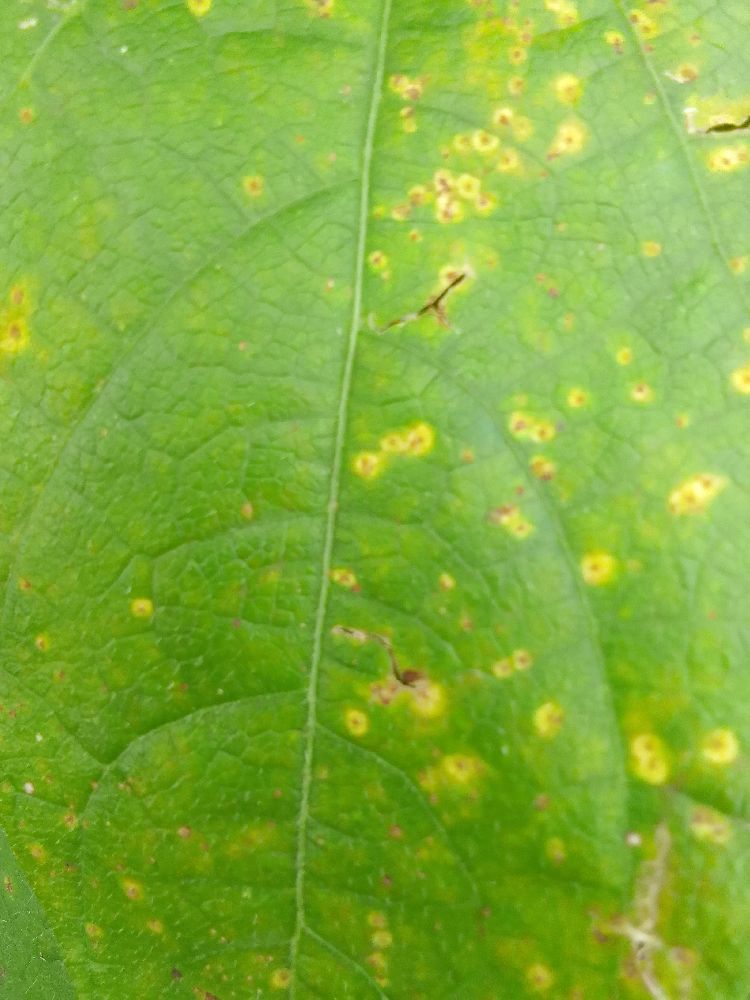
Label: rust